Digimon Tamers: Battle of Adventurers

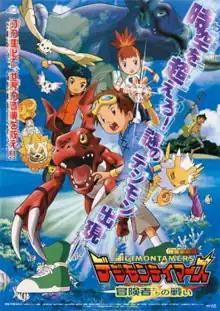
Theatrical release poster

The film takes place during the Tamers' summer vacation, where Mephistomon sends Digimon to invade the Real World through a virus called the "V-Pet".